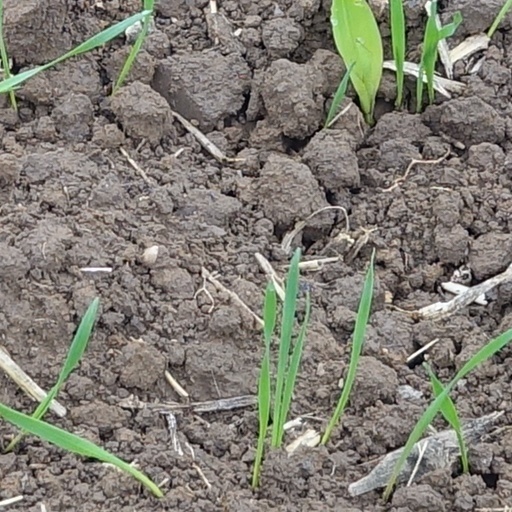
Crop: wheat